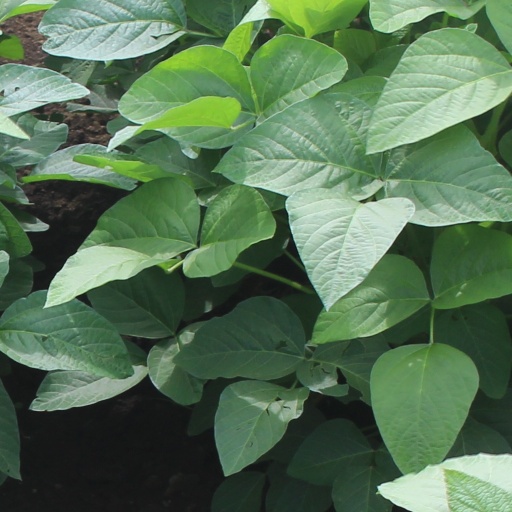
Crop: soybean